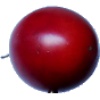
Label: Tamarillo 1